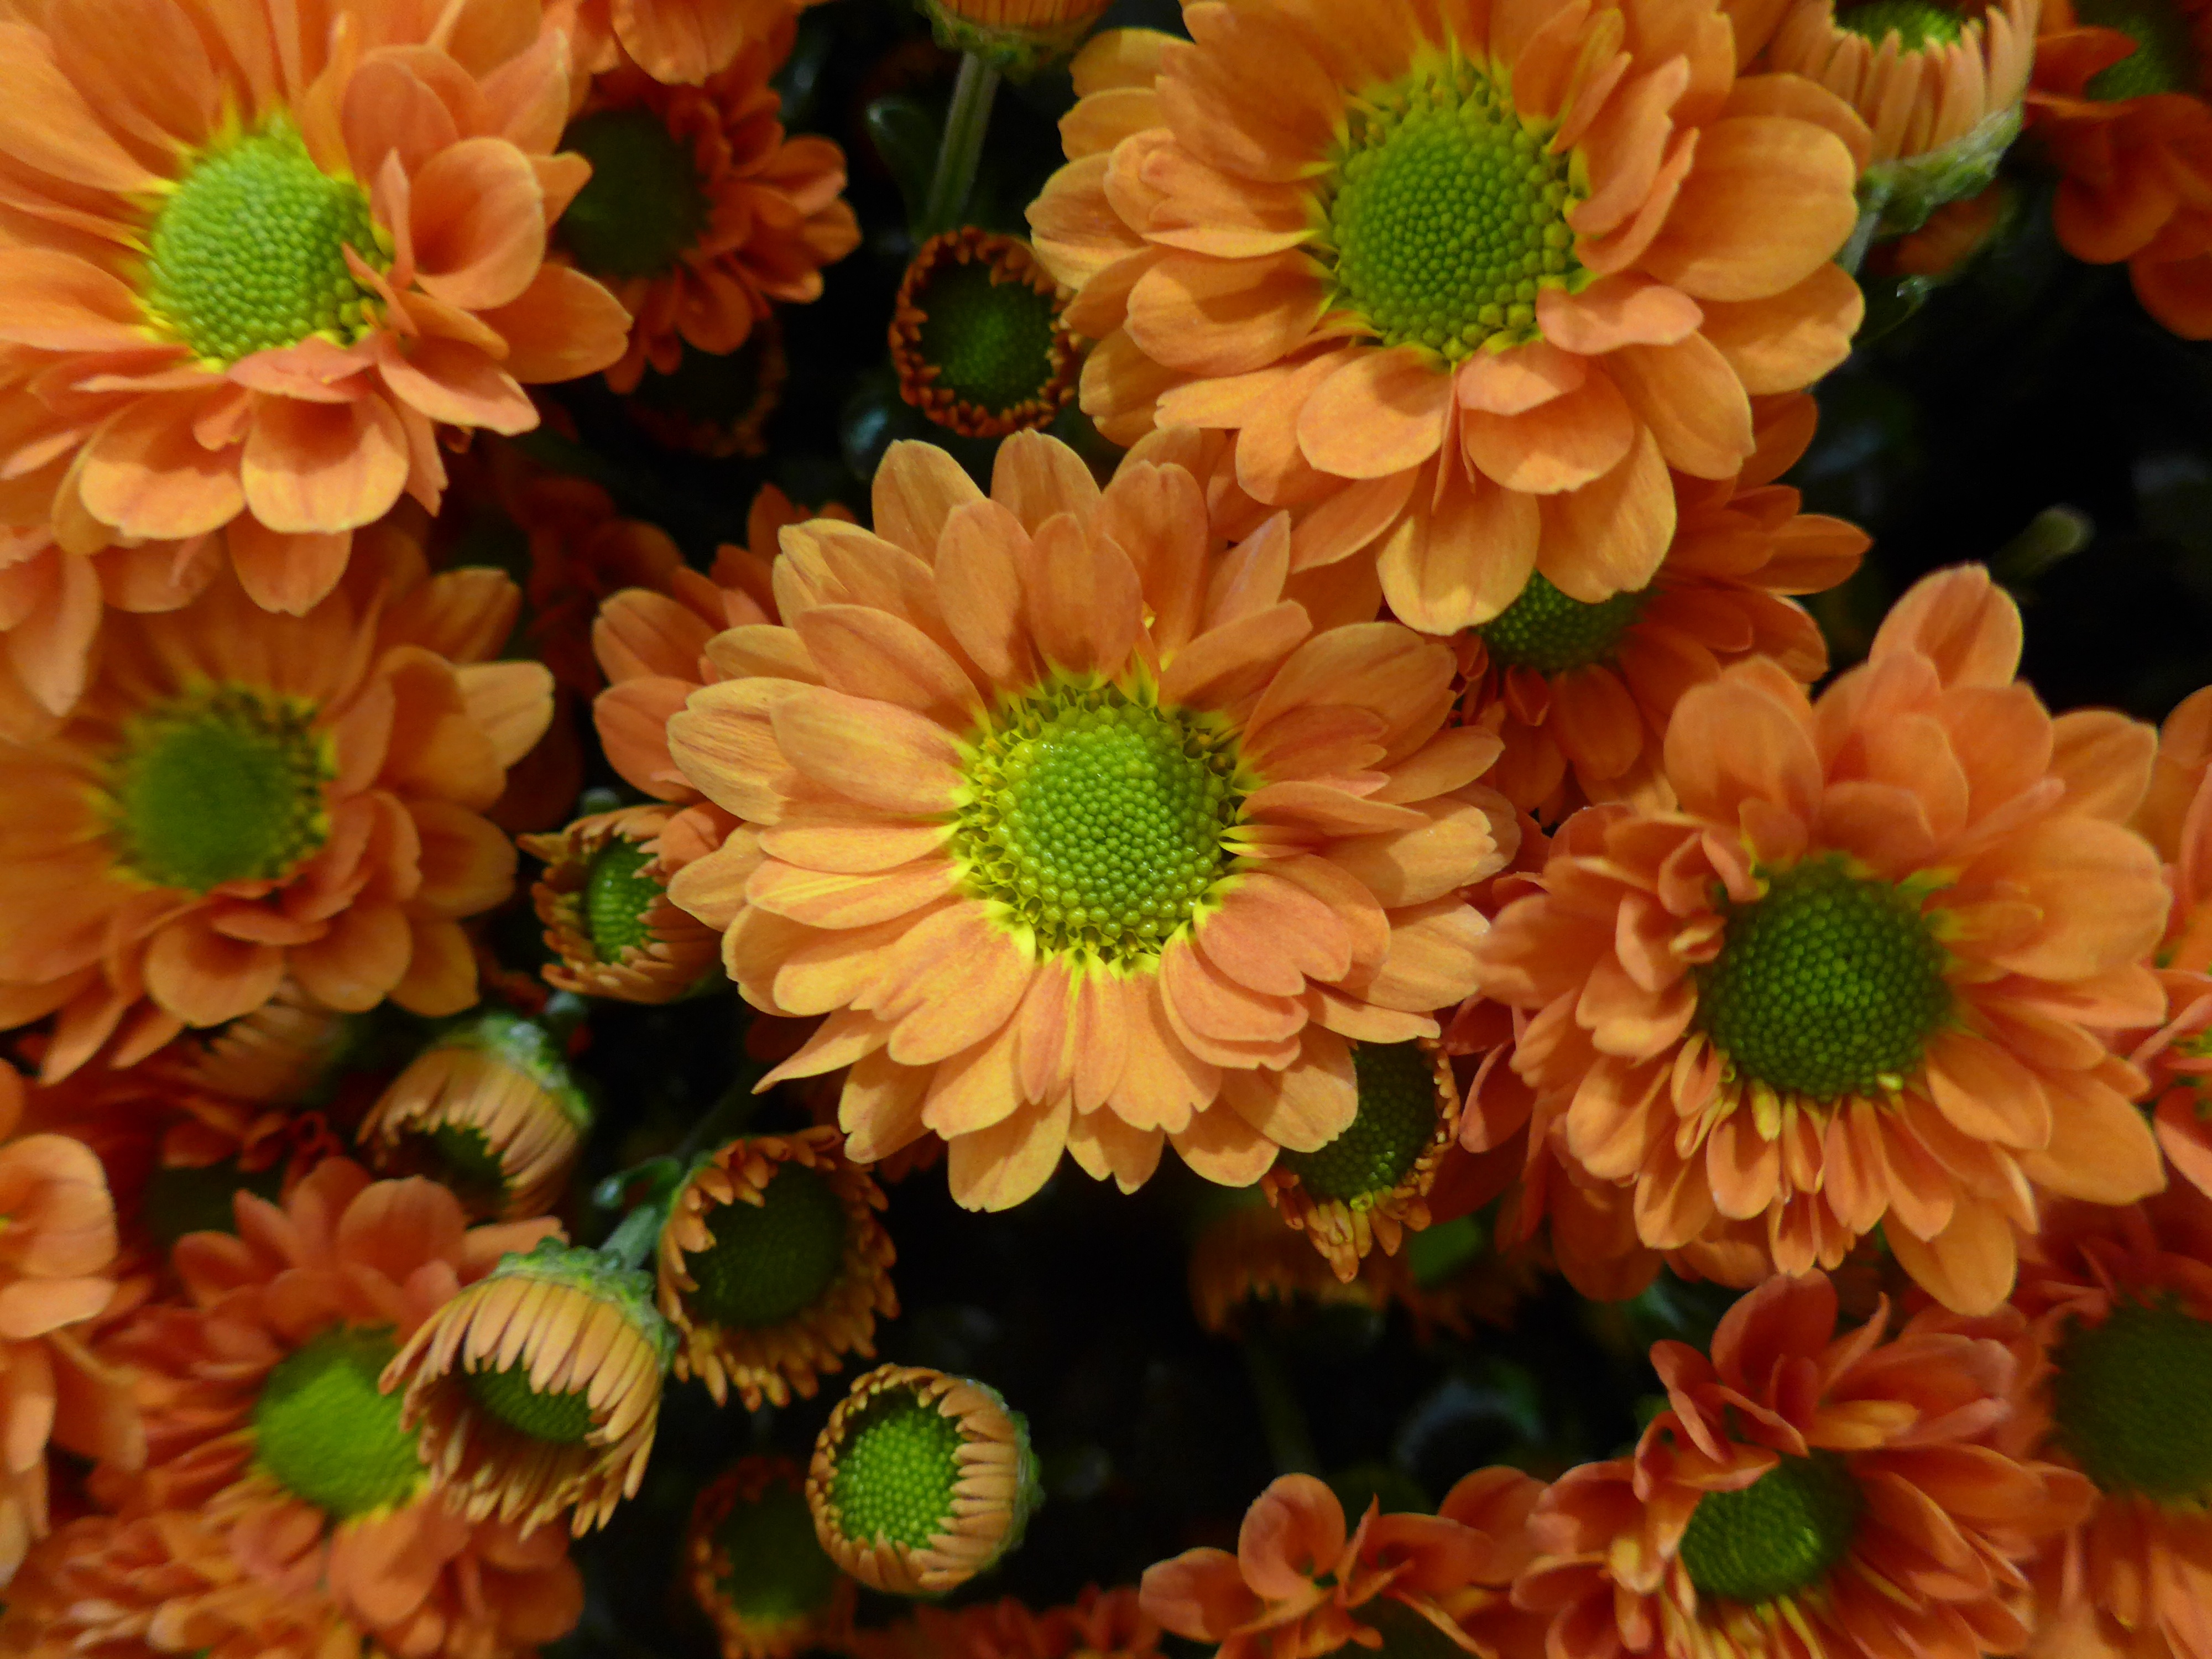
plant, flower, petal, orange, pattern, close, flowers, gerbera, chrysanthemum, floristry, flowering plant, daisy family, schnittblume, flower bouquet, floral design, annual plant, land plant, chrysanths, flower arranging, flower binding